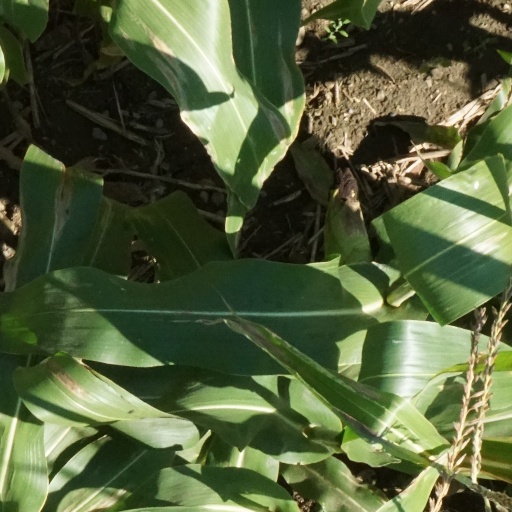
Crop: maize; corn